Ancient Pistol

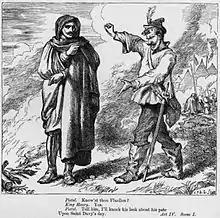
Ancient Pistol meets Henry V disguised, while looking for Fluellen, illustration to "Henry V" by Henry Courtney Selous

Ancient Pistol is a swaggering soldier who appears in three plays by William Shakespeare. Although full of grandiose boasts about his prowess, he is essentially a coward. The character is introduced in "Henry IV, Part 2," and reappears in "The Merry Wives of Windsor" and "Henry V".